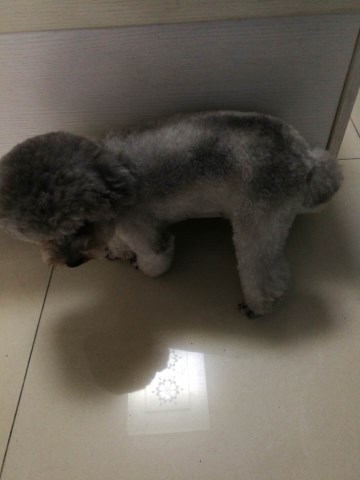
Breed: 2925-n000114-toy_poodle